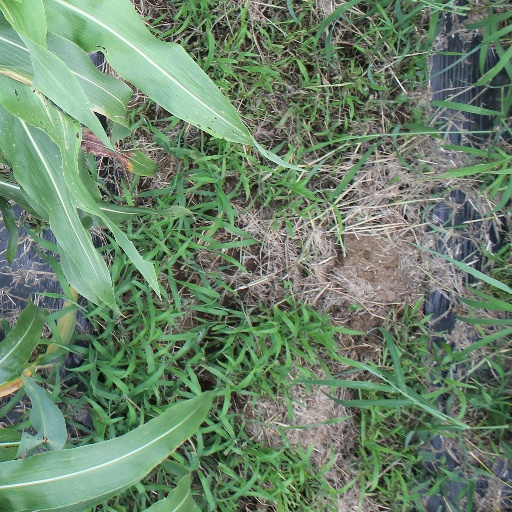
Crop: sorghum